Daniel H. Lownsdale

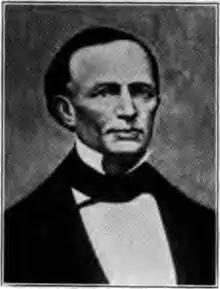
Daniel Lownsdale

Daniel Lownsdale (1803–1862) was one of the founders of Portland, Oregon, United States.